Blue Bird Corporation

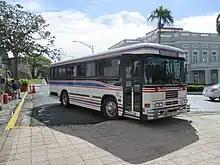
Blue Bird CSFE

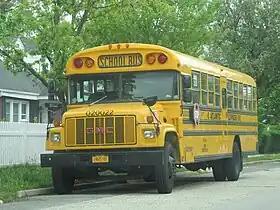
Late 1990s Blue Bird/GMC CV200

At the beginning of the 1990s, Blue Bird had secured its position as the highest-volume school bus manufacturer; following the launch of the TC/2000, the company held nearly a 50% market share. After nearly six decades as a family-run company, in 1991, the Luce family decided to put Blue Bird Body Company up for sale. After showing the company to potential buyers through much of 1991, six buyers offered bids. For $397 million, Merrill Lynch Capital Partners purchased an 82% share of Blue Bird in November 1991, changing the name from Blue Bird Body Company to Blue Bird Corporation. Under the terms of the sale, the remaining 18% of the company was equally distributed between Paul Glaske and 14 management employees selected by the Luce family; Buddy and Joseph Luce retired while the rest of the management team was retained.